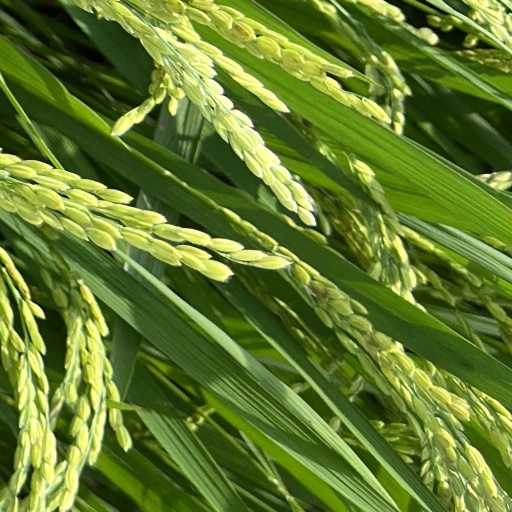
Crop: rice